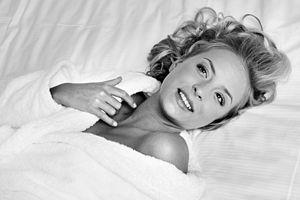
Alizée Poulicek est un mannequin d'origine belgo-tchèque. Elle a été élue Miss Belgique 2008 lors d'une soirée au Lotto Arena d'Anvers le 15 décembre 2007. Elle est la 16ᵉ francophone à être élue Miss Belgique.